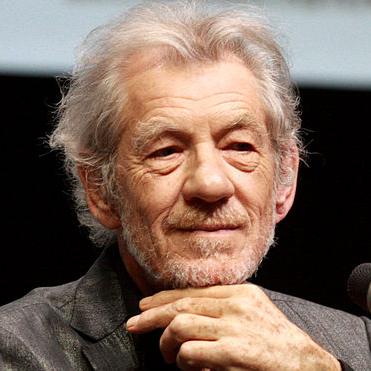
Age: 73